Antoine Seilern

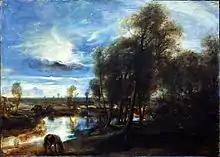
Peter Paul Rubens, "Landscape by Moonlight", oil on panel 1635–1640, 64 x 90 cm; now in the Courtauld Gallery

After the First World War Seilern relinquished his Austrian citizenship. However, despite this, he graduated in 1920 from the Realgymnasium in Vienna before attending the Wiener Handelsakademie (1920–1921) and then, at the start of 1922, he enrolled at the Technische Hochschule in order to study for an engineering certificate until 1924. He then worked briefly for a Yugoslavian lumber company, and in Vienna in finance.